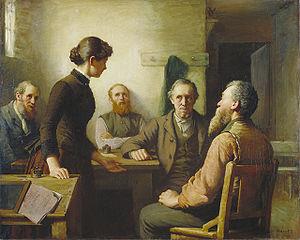
Robert Harris est un peintre canadien d'origine britannique. Il est surtout connu pour son tableau sur les Pères de la Confédération.